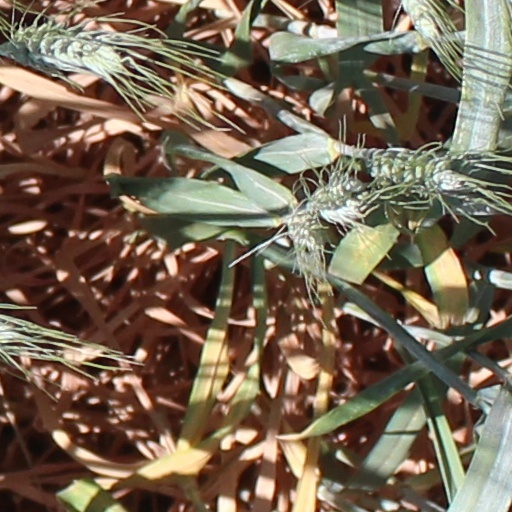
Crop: wheat